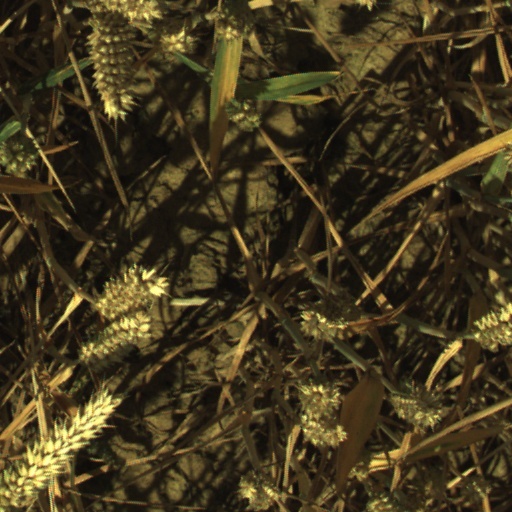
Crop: wheat